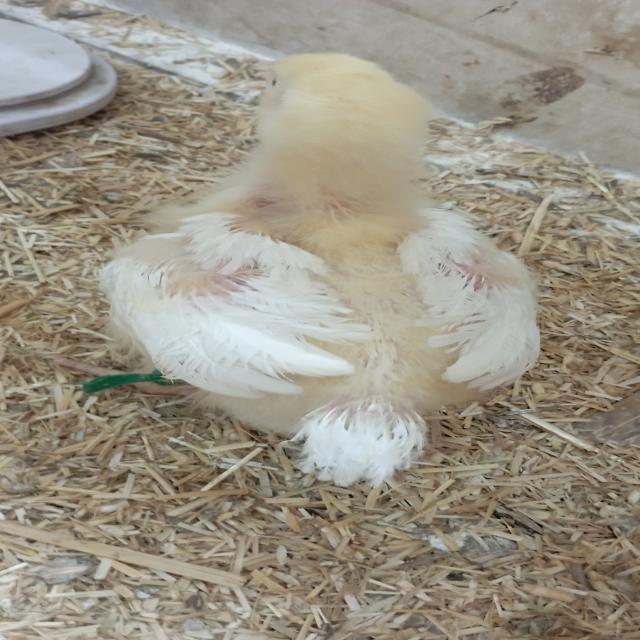
Weight: 536 g